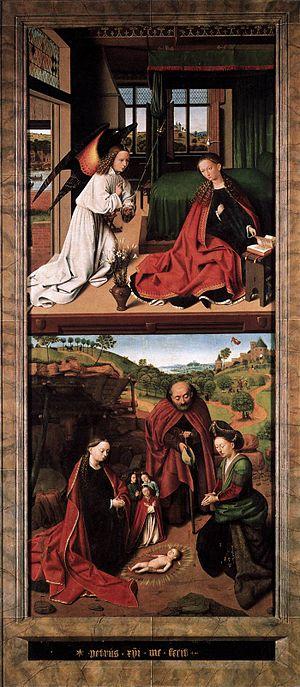
La Déploration du Christ ou Lamentation du Christ de Petrus Christus au Metropolitan Museum of Art à New York est un petit tableau, peint en huile sur panneau de chêne. Sur le même thème, Petrus Christus a également peint une Lamentation, un grand tableau conservé aux Musées royaux des Beaux-Arts de Belgique à Bruxelles, et une Pietà, un petit tableau au Musée du Louvre à Paris, dont l'attribution n'est pas indiscutable.